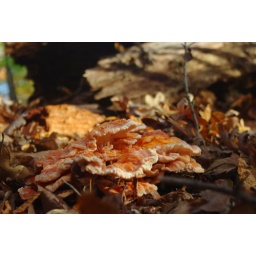
Another perspective of the forest floor fungus in the Lake Fort Smith Park.